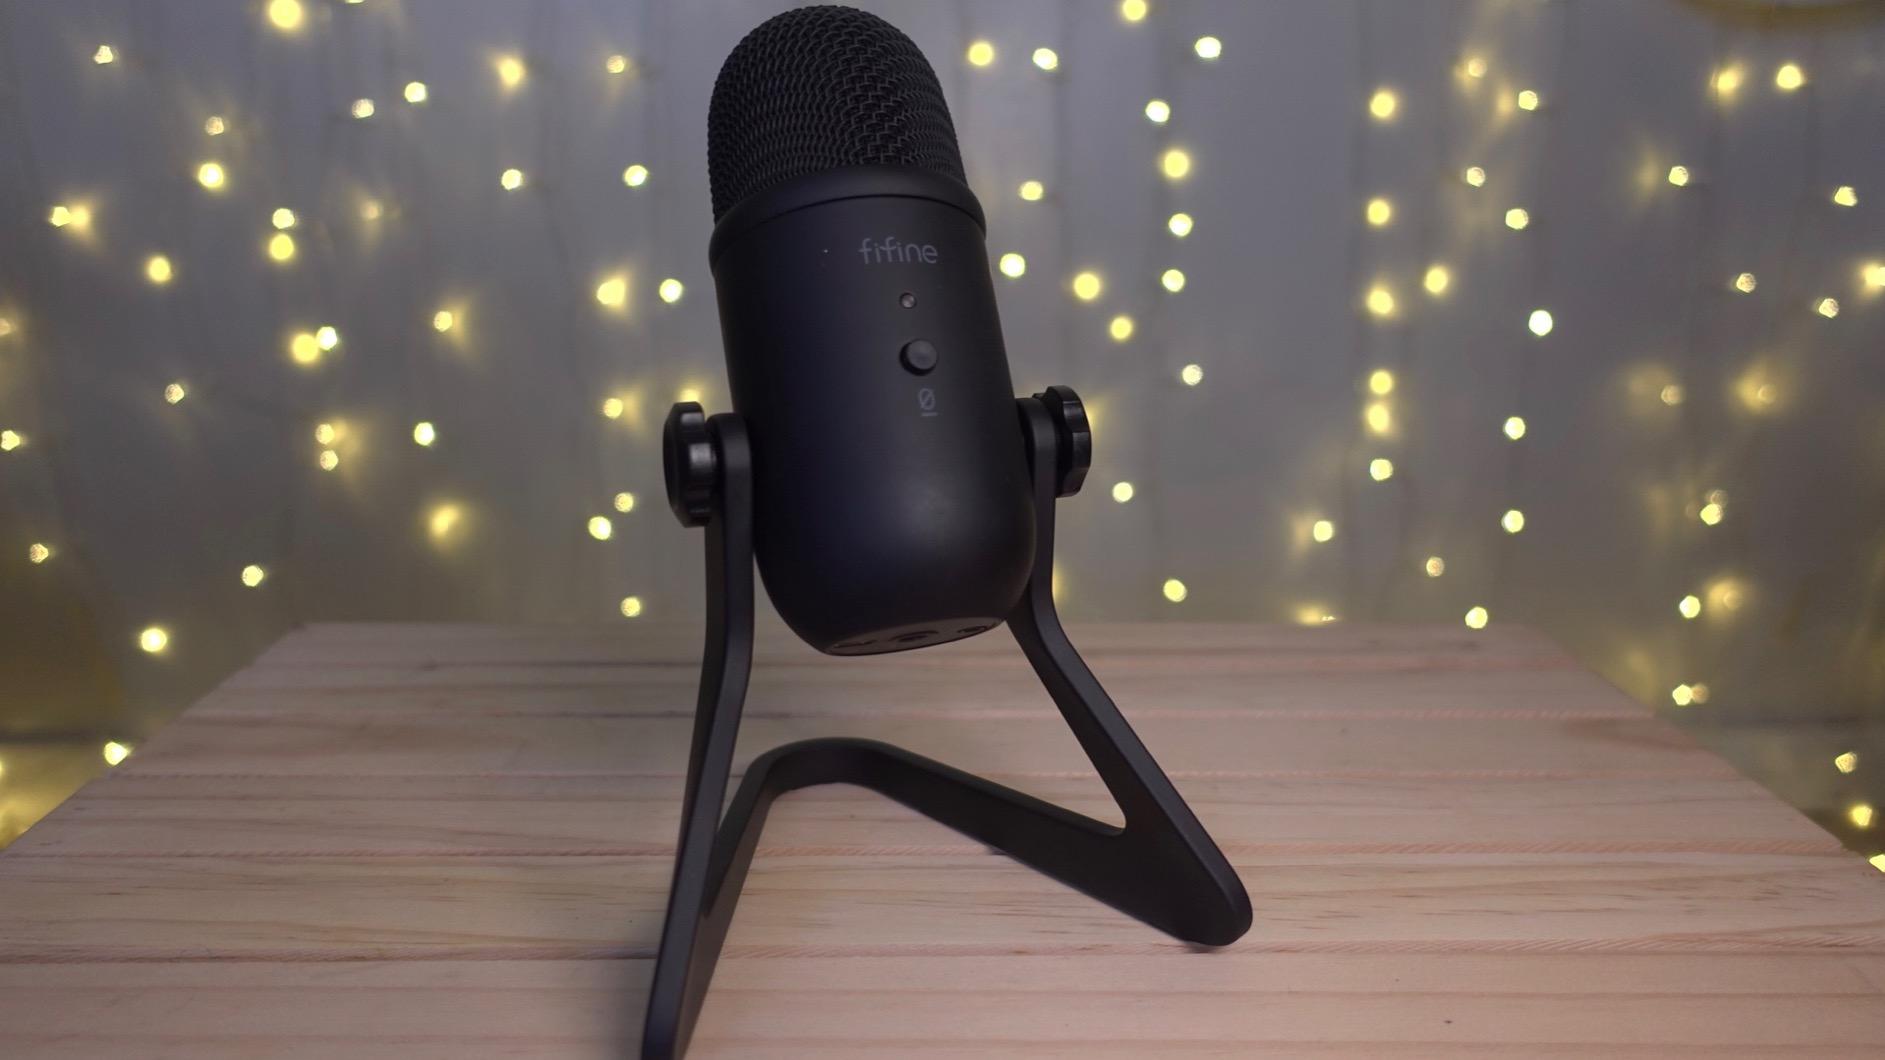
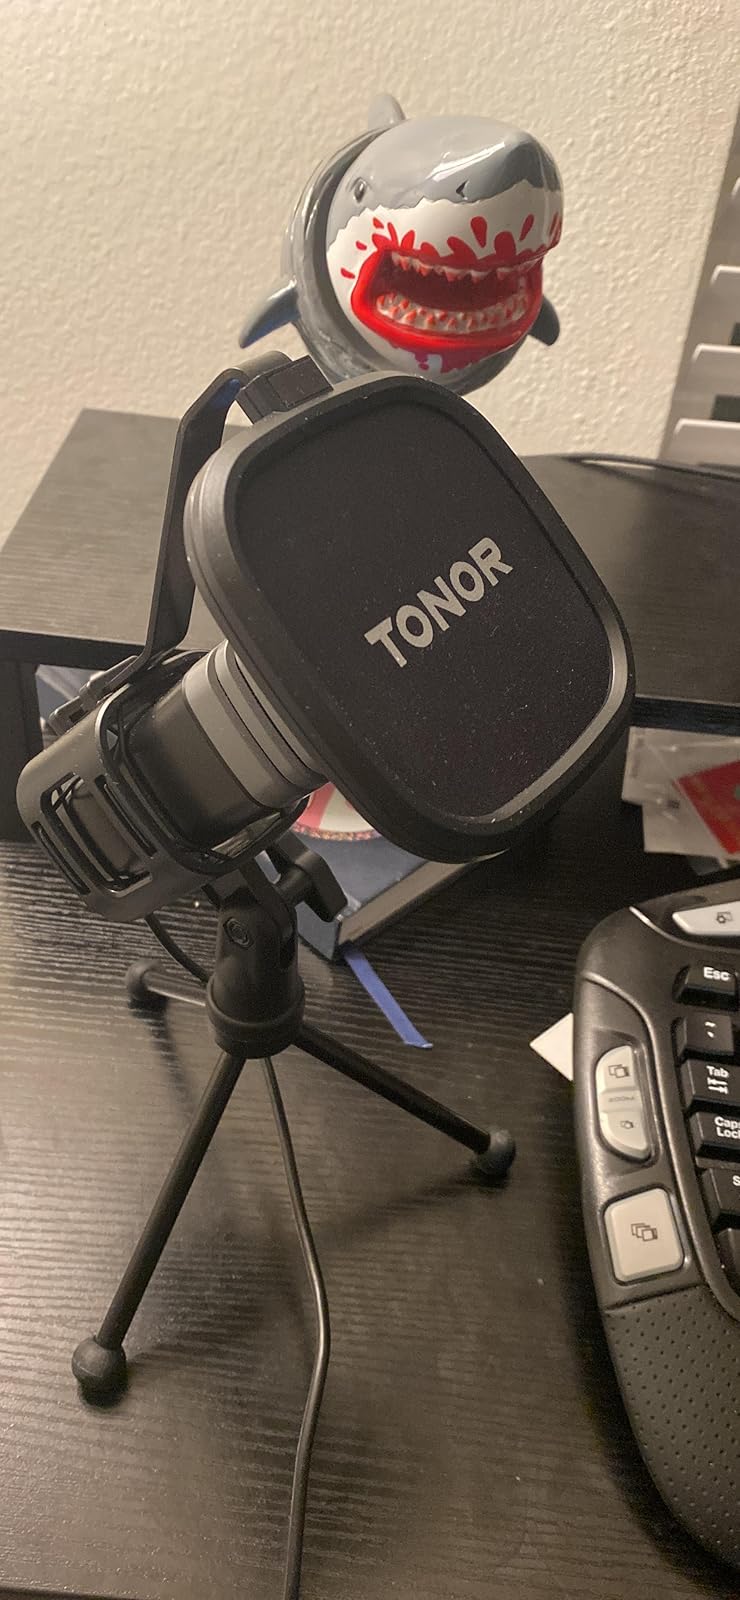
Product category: microphone
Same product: no